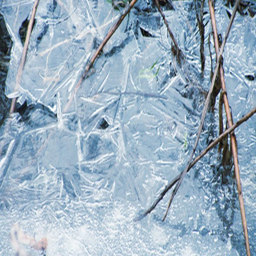
water is one of the few substances that gets less dense in its solid form .